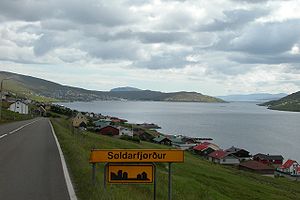
Søldarfjørður
Søldarfjørður
Søldarfjørður er en gammel færøsk bygd på den sydlige del af øen Eysturoy og ligger ved fjorden Skálafjørður. Bygden er en del af Runavíkar Kommune. Det vurderes at bygden har været beboet siden Færøerne blev befolket.